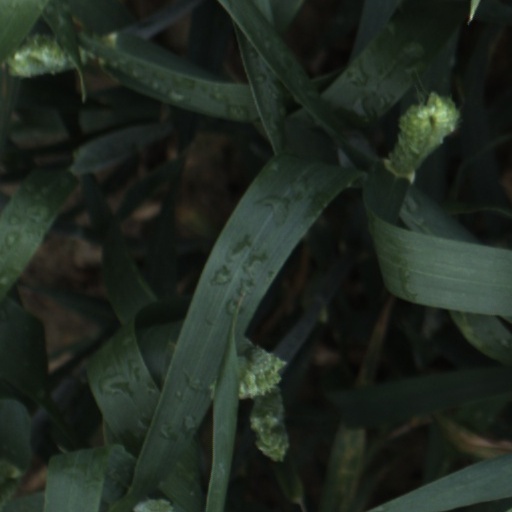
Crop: wheat